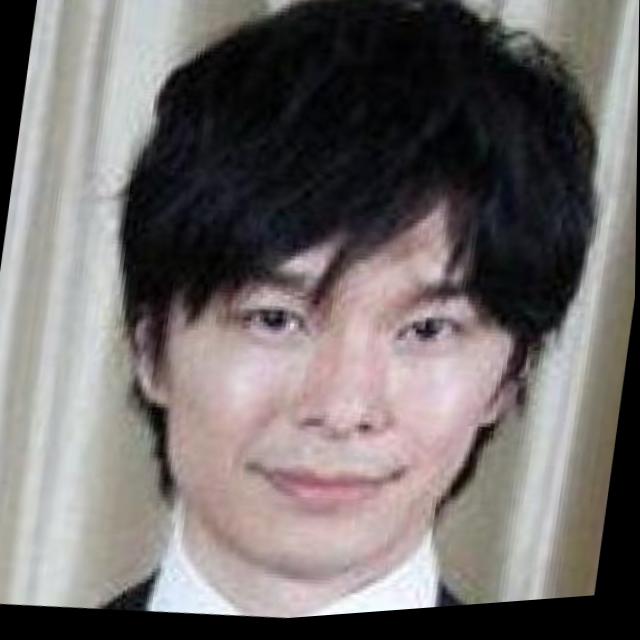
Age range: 21-44